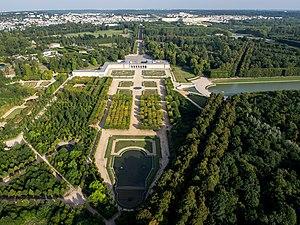
Vue aérienne du Grand Trianon, domaine de Versailles en France avec au premier plan le bassin du Plat Fond